Sarah Goddard Power

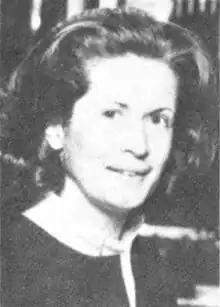
Sarah Goddard Power 1975

Sarah Goddard Power (June 19, 1935 – March 24, 1987) was a United States Democratic Party activist and University of Michigan Regent. She was a Democratic National Convention delegate in 1976 and she was a Deputy Assistant Secretary of State for Human Rights and Humanitarian Affairs in 1980 and 1981. She died by suicide on the University of Michigan campus in 1987.